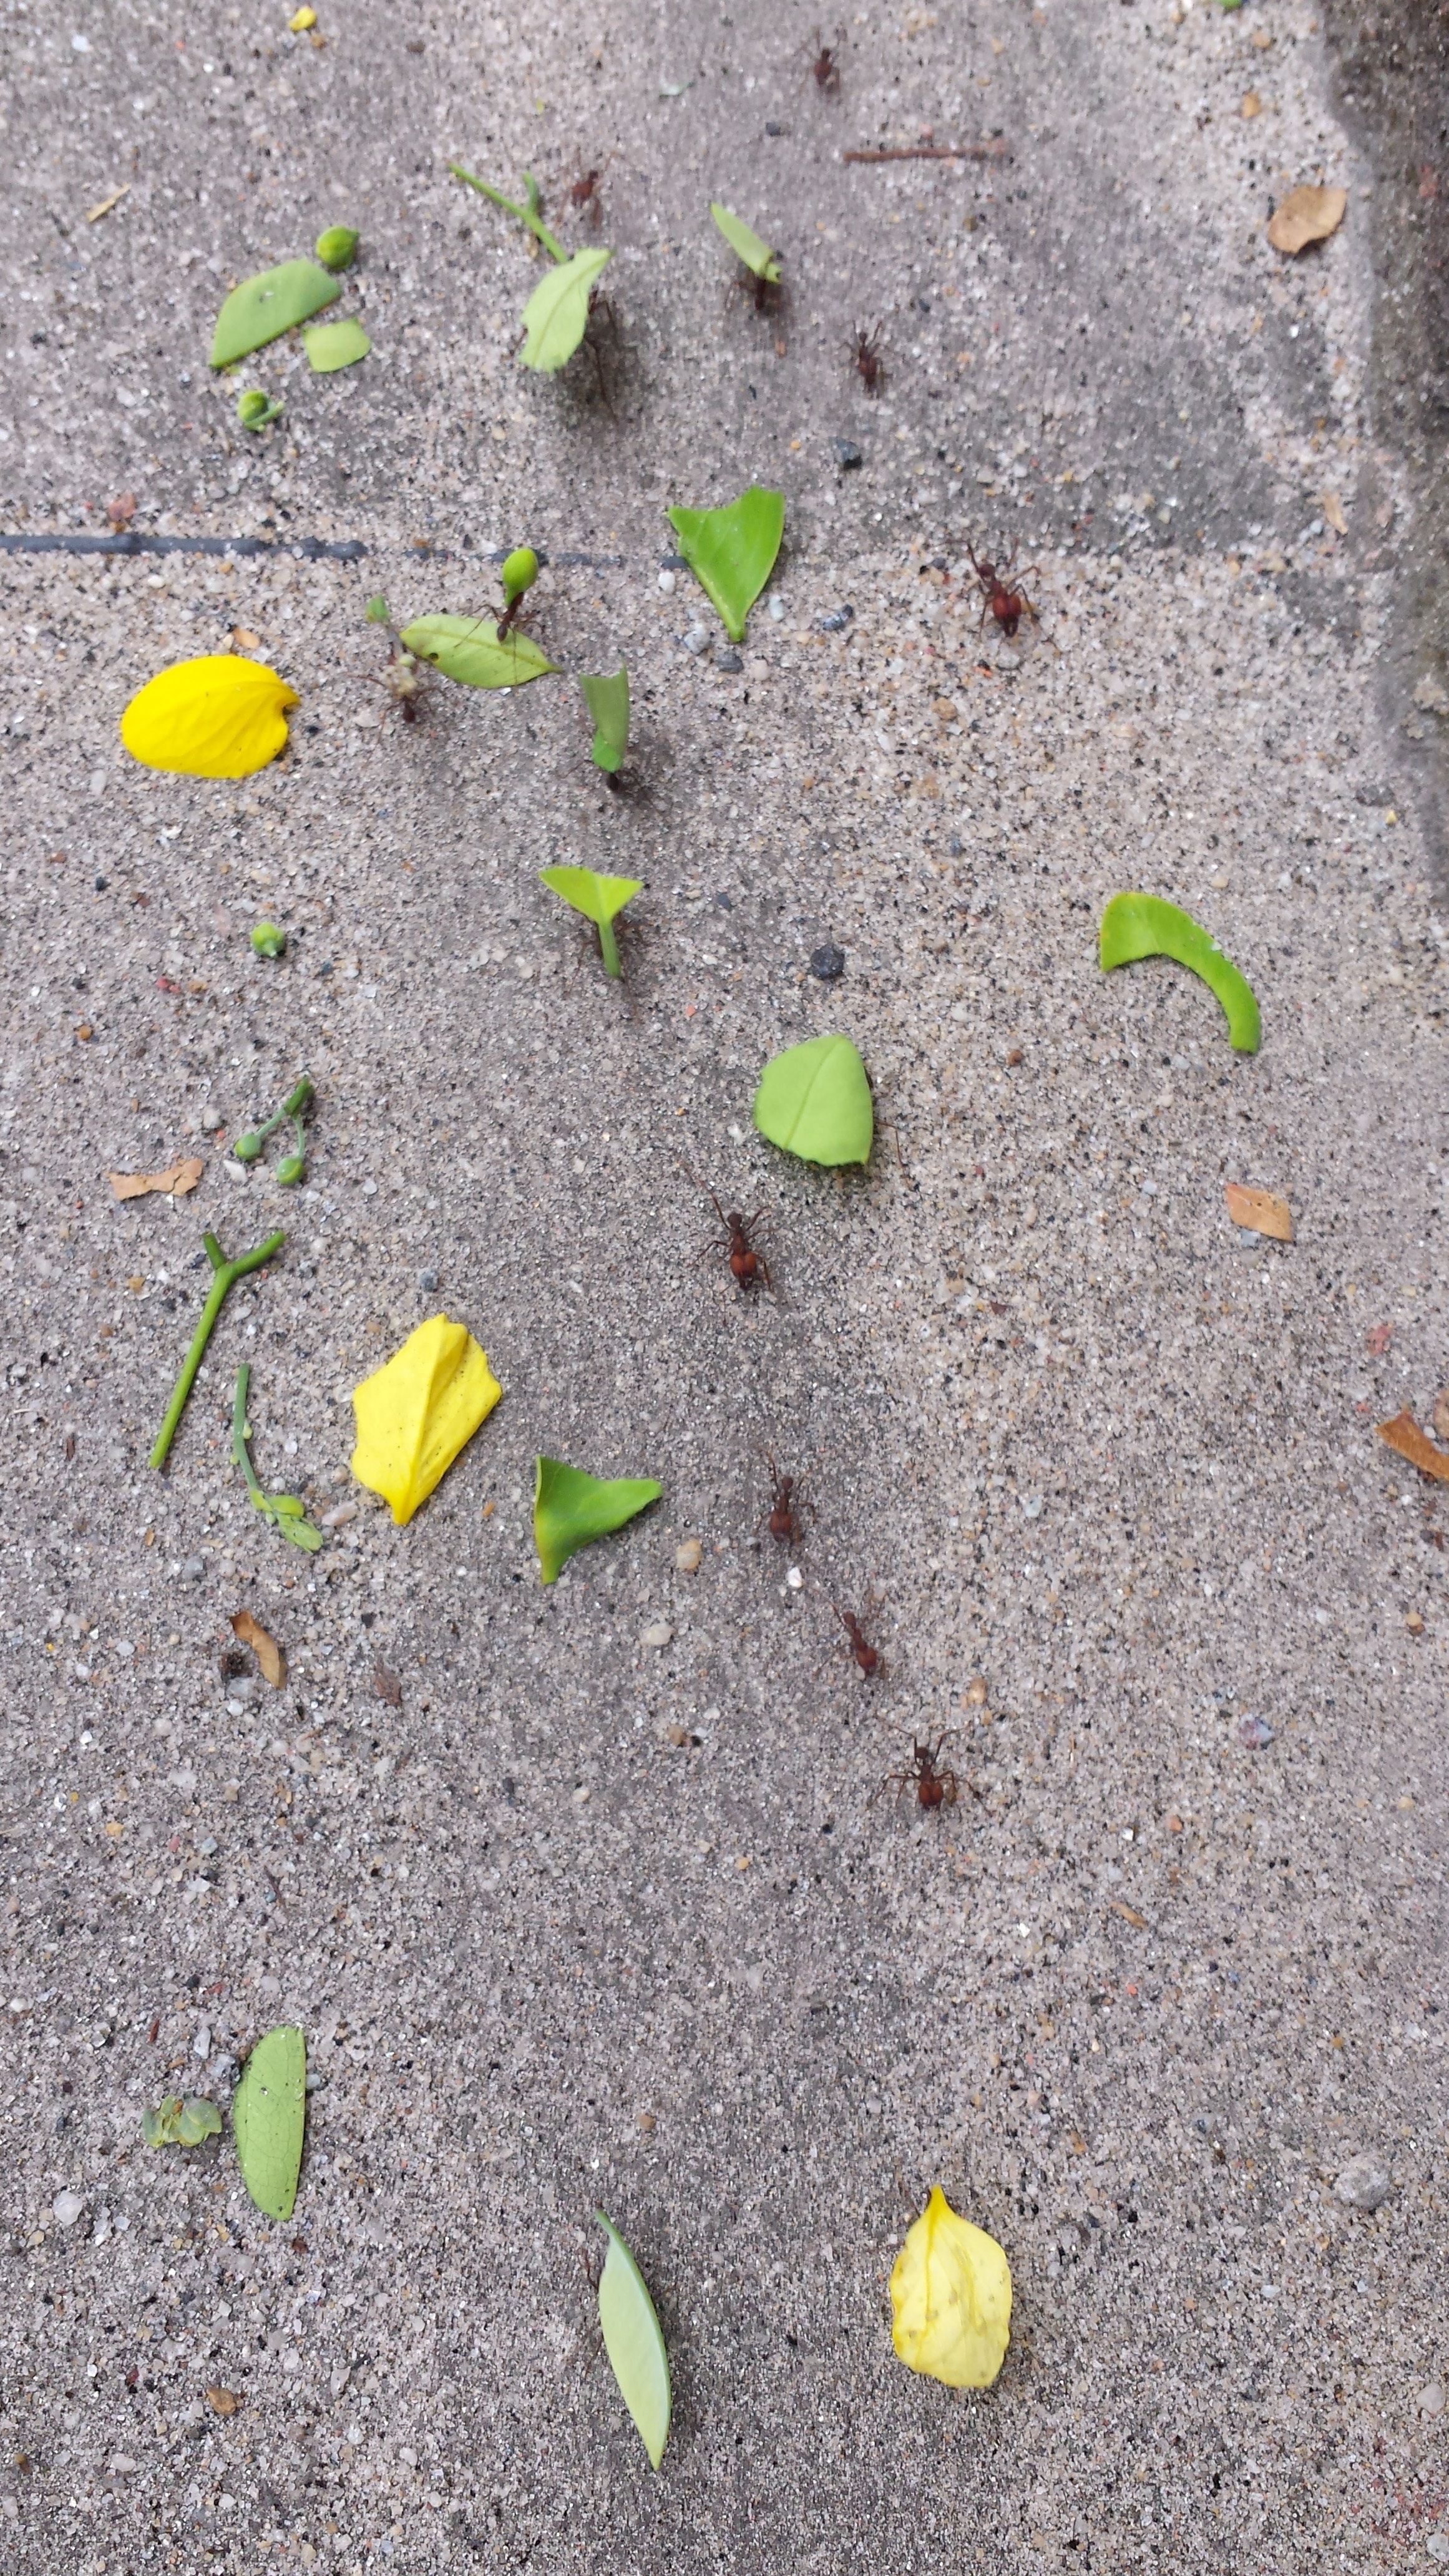
grass, sand, leaf, flower, green, soil, yellow, road surface, grass family